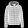
Label: Coat